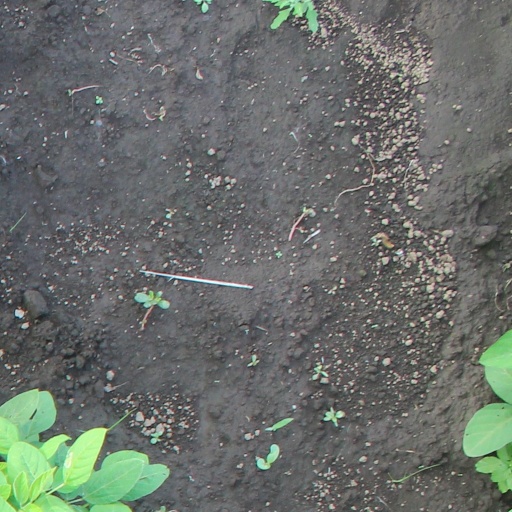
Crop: soybean